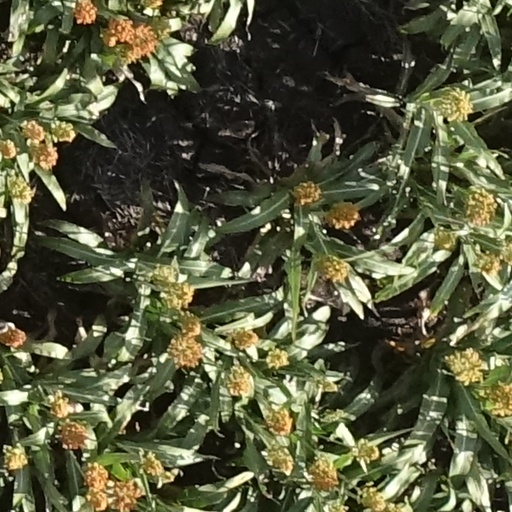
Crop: sorghum